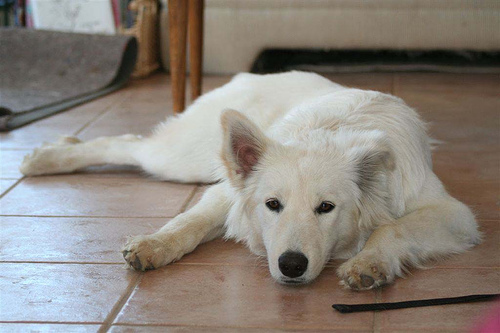
Breed: samoyed